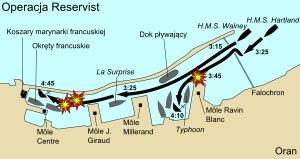
Oran et « la Joyeuse », est la deuxième plus grande ville d’Algérie et une des plus importantes villes du Maghreb. C'est une ville portuaire de la mer Méditerranée, située dans le nord-ouest de l'Algérie, à 432 km de la capitale Alger, et le chef-lieu de la wilaya du même nom, en bordure du golfe d'Oran.